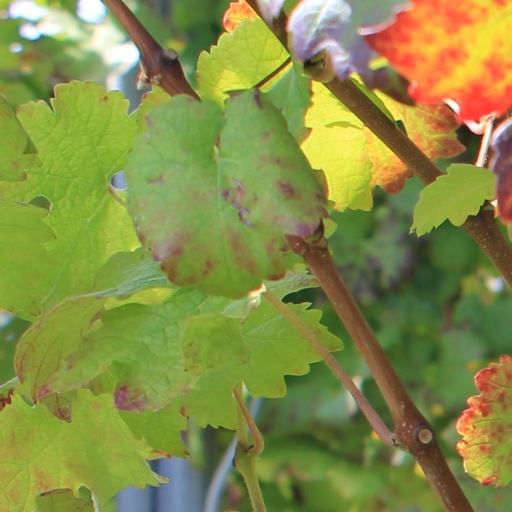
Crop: grape